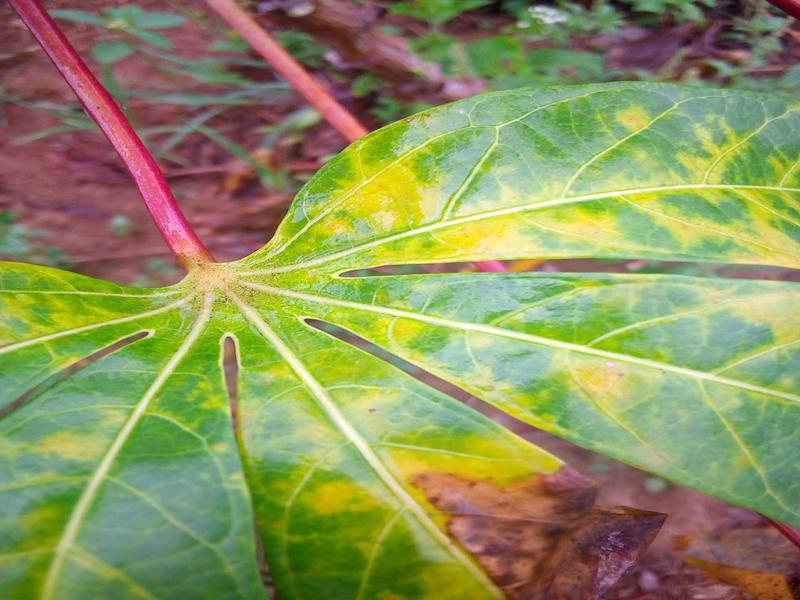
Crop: cassava
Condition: brown_streak_disease